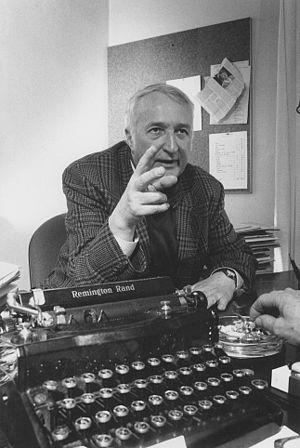
Alphonse Boudard - Ecrivain
Alphonse Boudard, né le 17 décembre 1925 à Paris et mort le 14 janvier 2000 à Nice, est un romancier et scénariste français.
Le Tatoué est un film comique franco-italien réalisé par Denys de La Patellière, sorti en 1968.